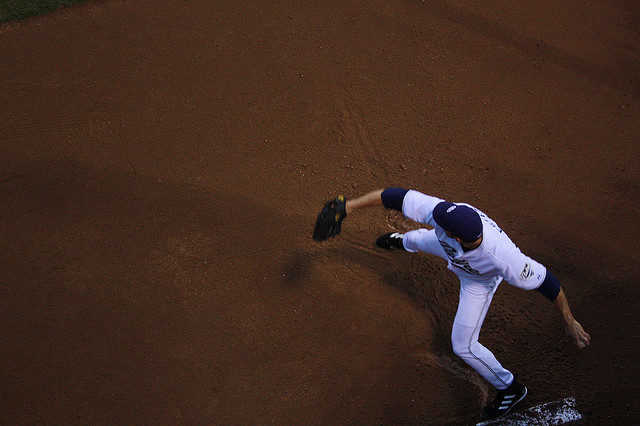
một cầu thủ ném bóng đang chuẩn bị ném bóng